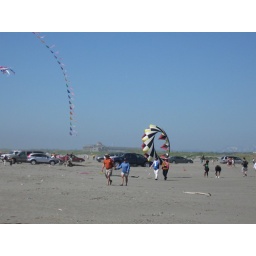
Ocean Shores Sand castle building festival 2008. Happens in Late July